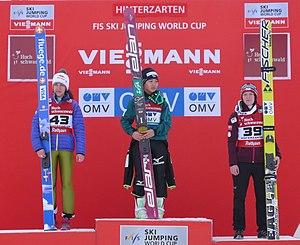
1: Sara Takanashi, 2: Sarah Hendrickson, 3: Jacqueline Seifriedsberger